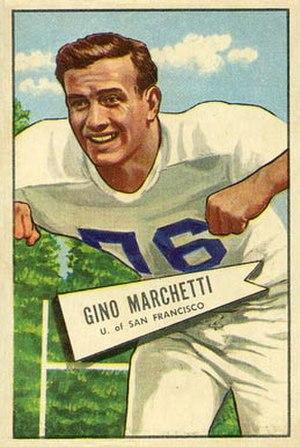
Gino John Marchetti, né le 2 janvier 1926 à Kayford en Virginie-Occidentale et mort le 29 avril 2019 à Paoli en Pennsylvanie, est un joueur américain de football américain ayant évolué comme defensive end.